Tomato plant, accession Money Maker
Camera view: horizontal (90 deg, fisheye); turntable rotation: 300 degrees
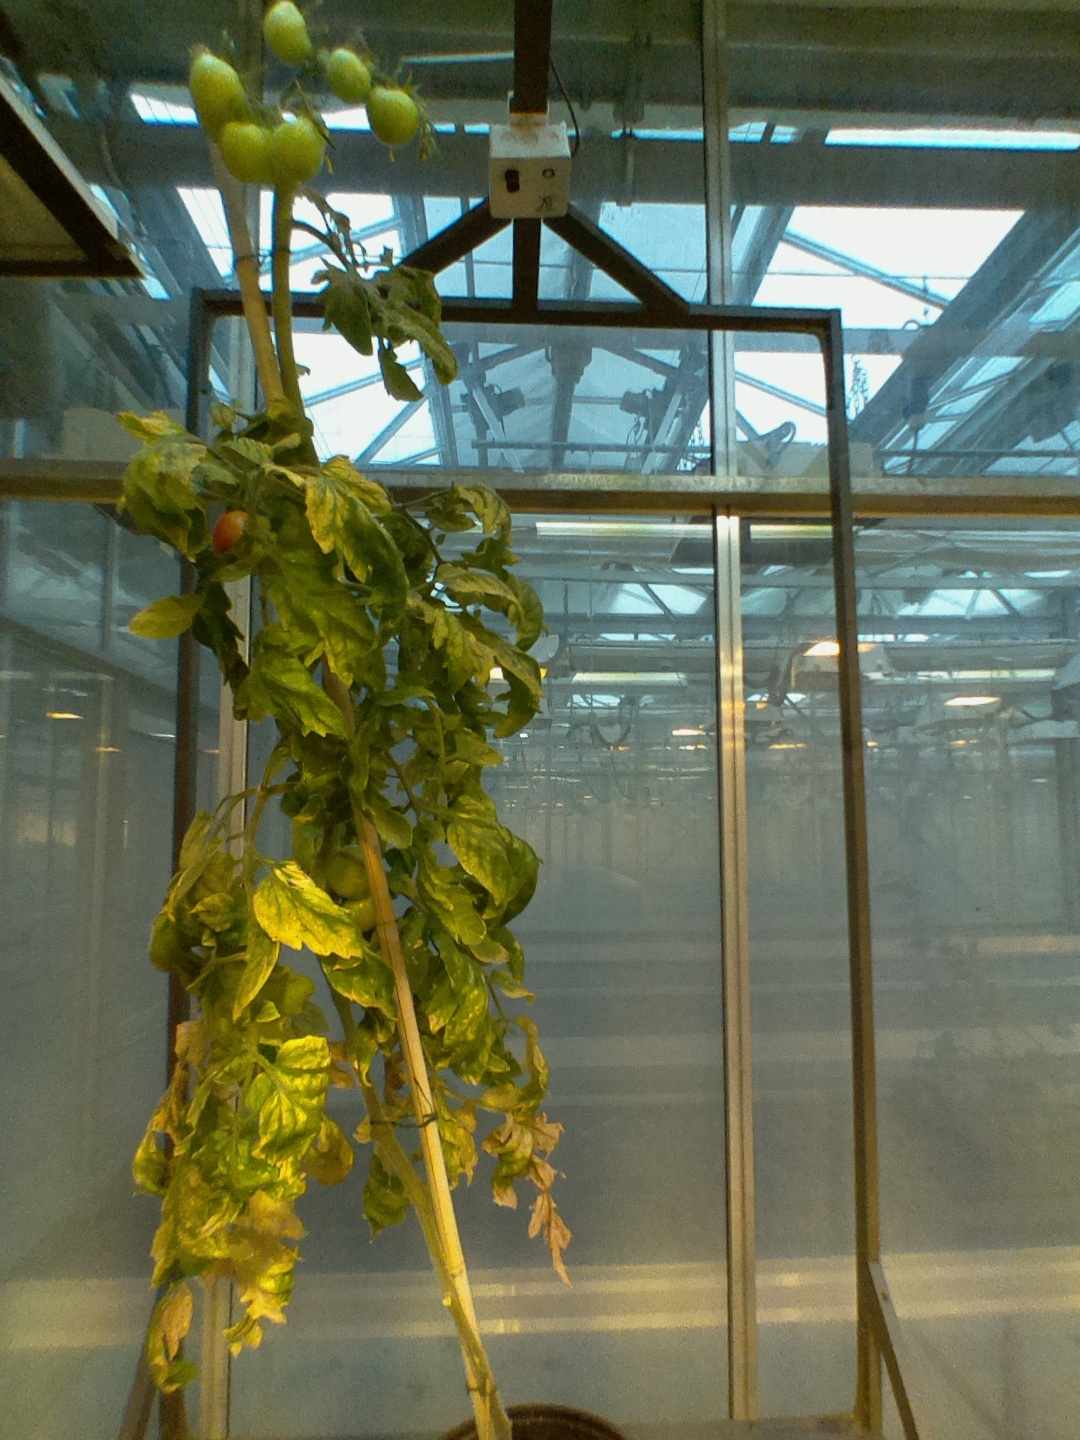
BBCH growth stage 80: fruits start showing typical ripe color (orange -> red)